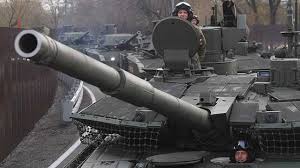
Label: Tank